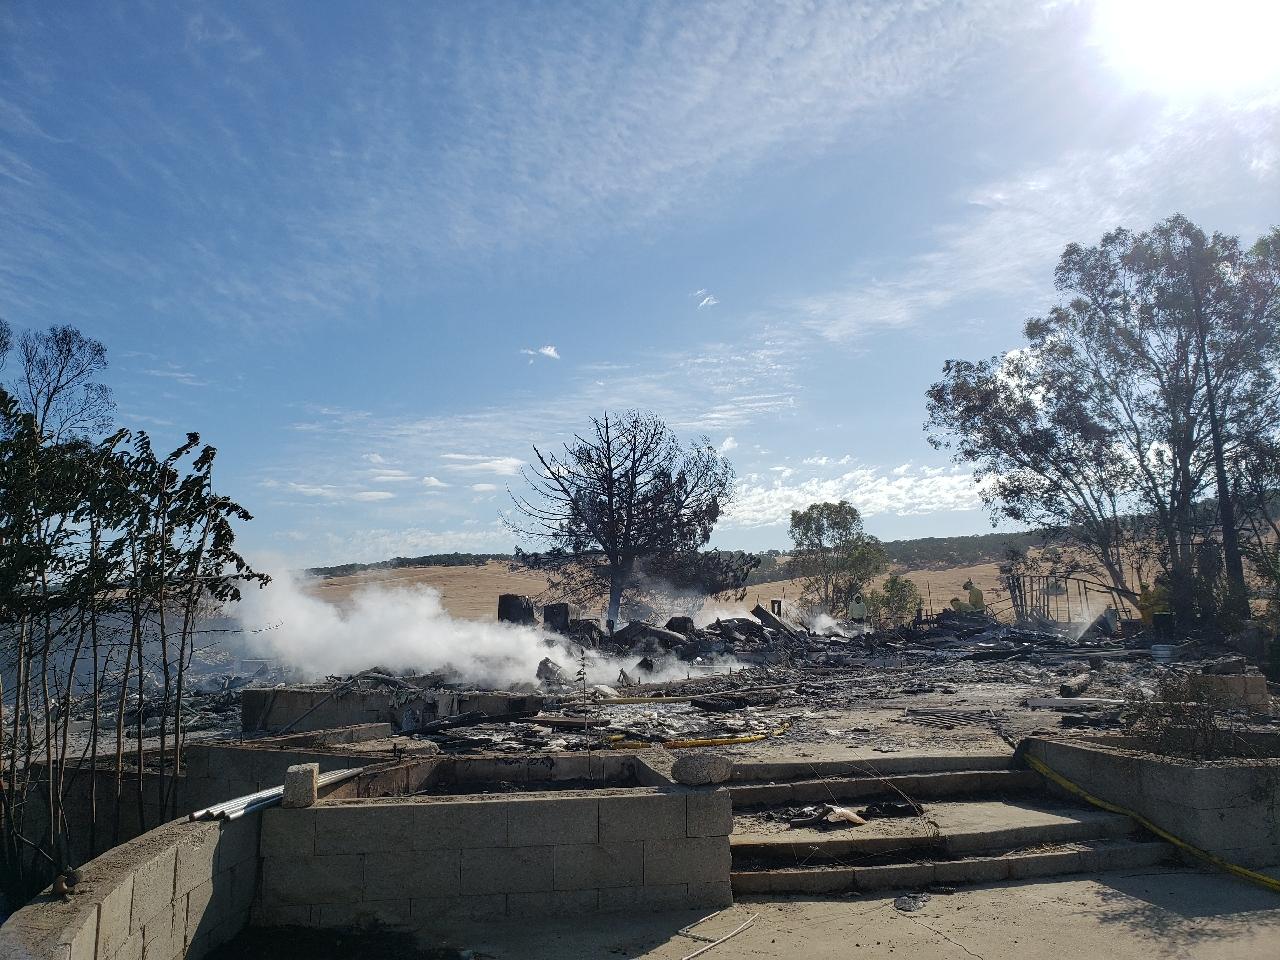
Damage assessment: destroyed